Hawke Castle

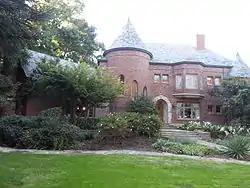
Hawke Castle in 2013, Modesto, California

The Hawke Castle is a historic residence in Modesto, California built in the Norman style in 1929. The home was occupied by Mr. Edward Hawke, who was manager of the Modesto J. C. Penney store at the time. After his death, Mrs. Hawke sold it to engineer Al Goldschmidt and his wife schoolteacher Dorothea Goldschmidt. Next came Dr. Burnett Tonge and wife, Bertha. The house is now property of the Thayer Family Trust. The residence has six bedrooms and four bathrooms, fully designed living area in basement and attic.